Landt Building

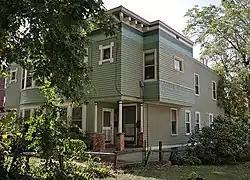
Front and eastern side

The Landt Building is a historic house in the Columbia-Tusculum neighborhood of Cincinnati, Ohio, United States. Constructed at the end of the nineteenth century, it has been named one of the neighborhood's numerous historic sites.